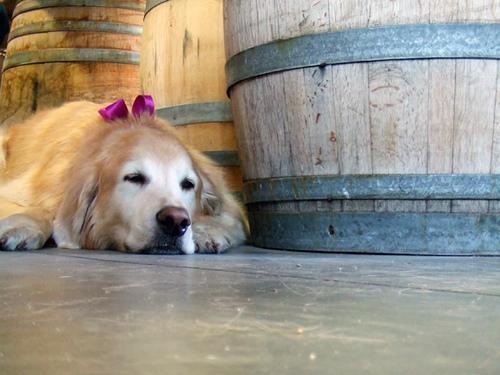
golden_retriever